Indian Human Spaceflight Programme

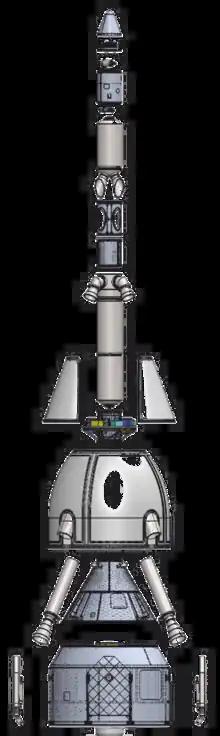

ISRO successfully conducted pad abort tests to validate its launch escape system for fast and effective crew extraction in emergencies. The tests were conducted on July 5, 2018, at Satish Dhawan Space Centre, Sriharikota. This was the first of a series of tests to qualify a crew escape system technology. Work on parachute enlargement is also ongoing. Parachute tests are scheduled before the end of 2019, and multiple in-flight abort tests are planned starting mid-2020, using a liquid-fueled test vehicle.